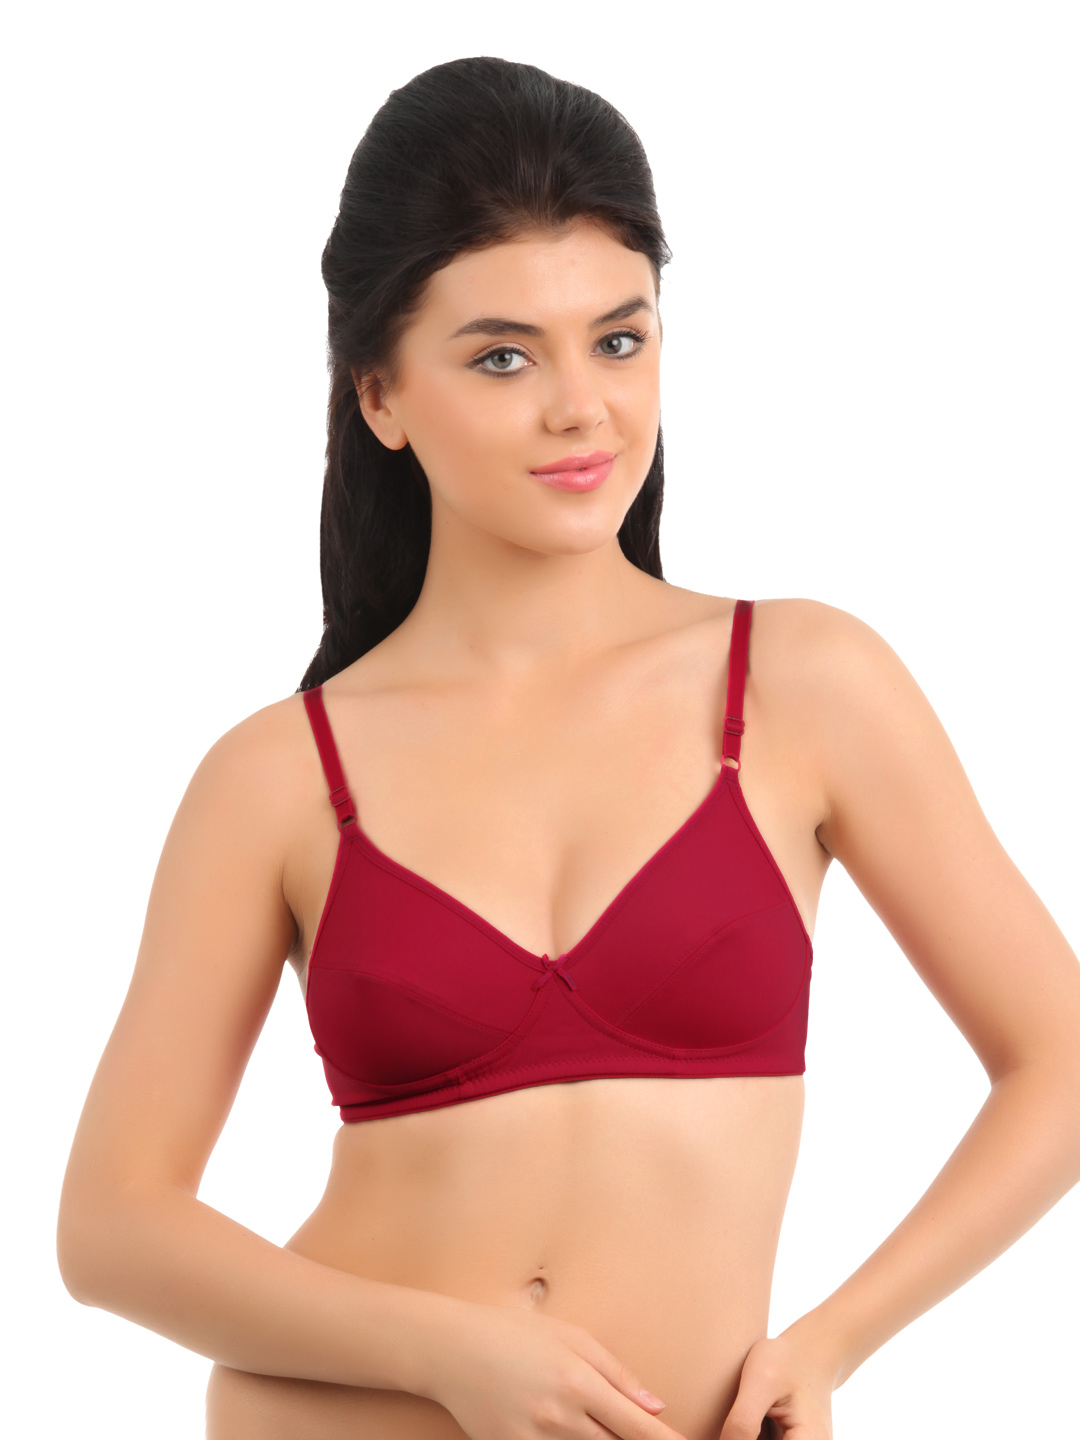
Biara Bright Rose Blush Bra
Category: Apparel / Innerwear / Bra
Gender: Women
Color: Rose
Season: Summer 2017
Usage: Casual